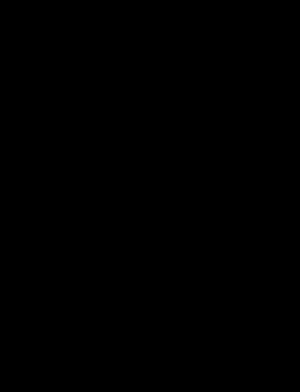
Une Matrice Active OLED ou AMOLED, ou matrice active à diodes électroluminescentes organiques est un type d’écran qui associe une technique de matrice active et une technologie OLED. Cette technique permet la réalisation d’écrans de grandes dimensions, à forte résolution et à plus faible consommation électrique que les écrans à matrices passives.